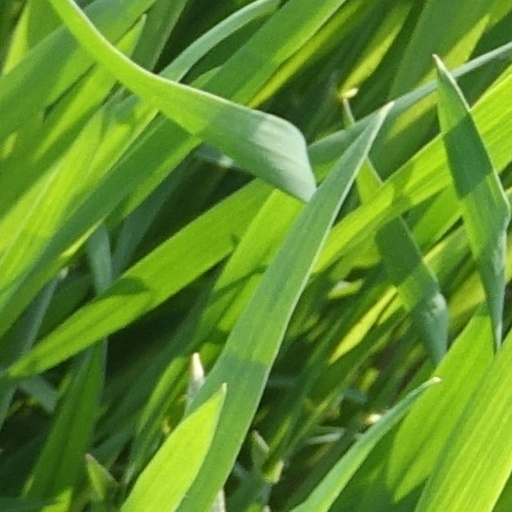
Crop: wheat